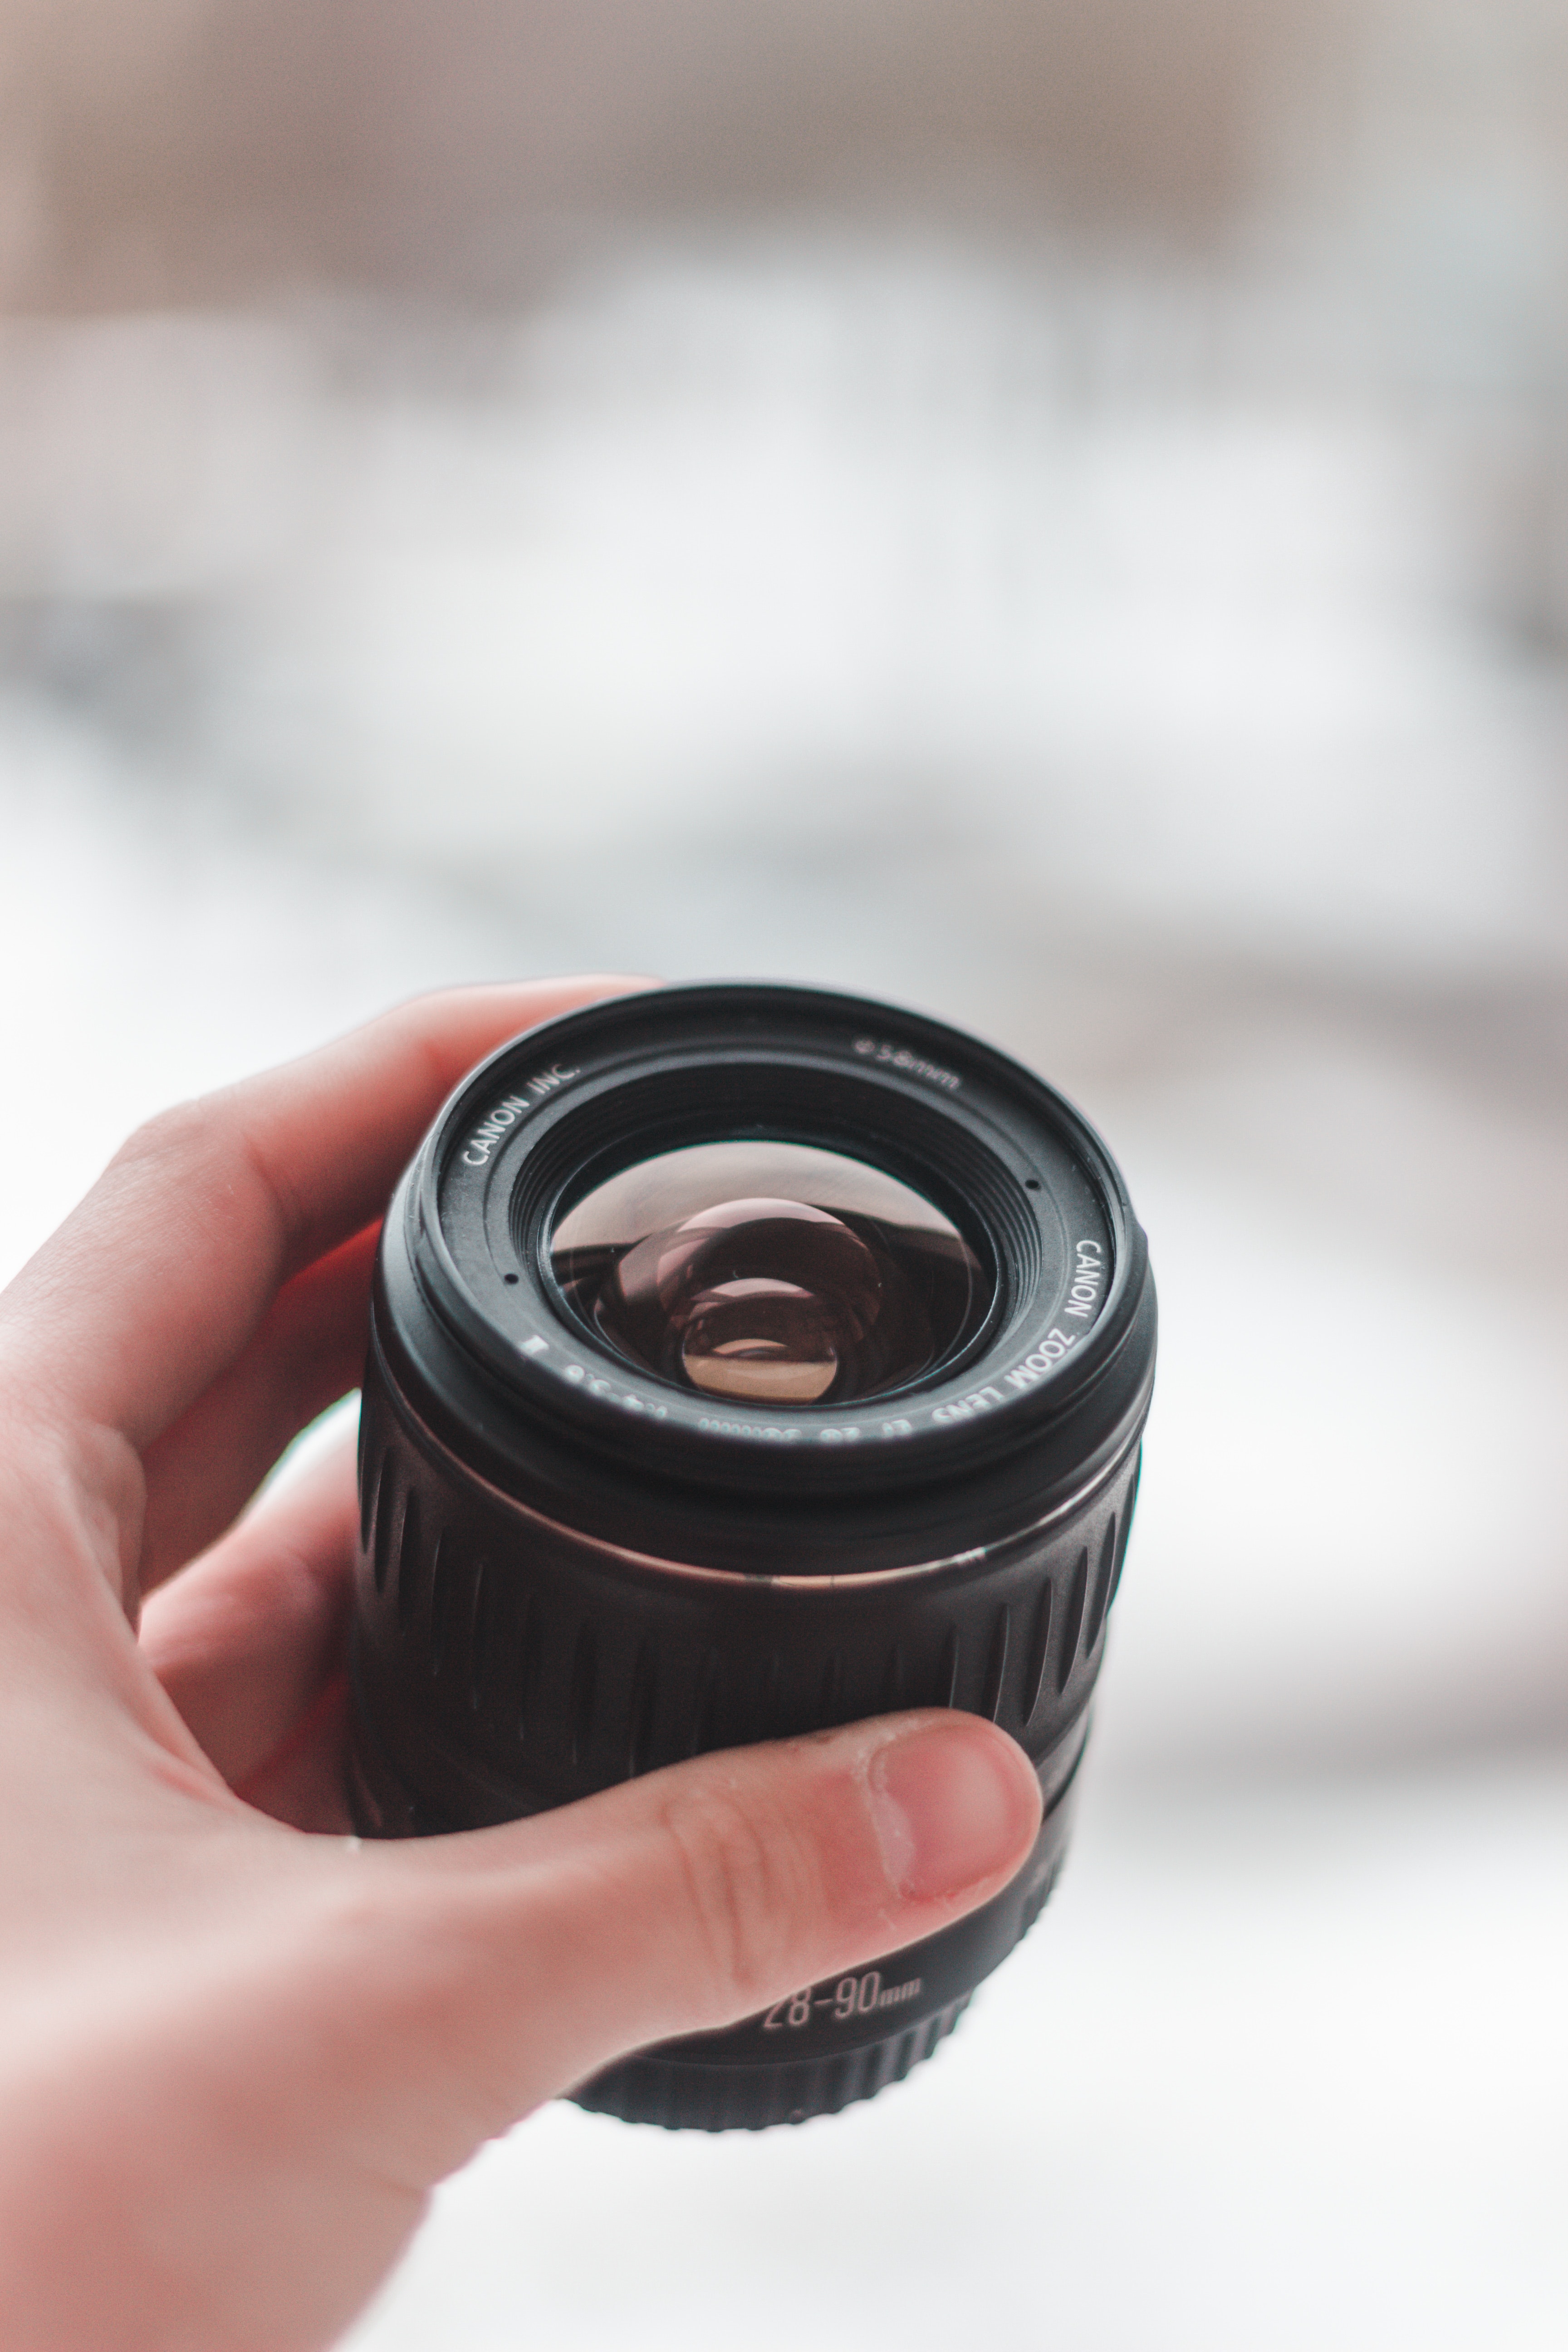
lens, camera lens, product, camera accessory, cameras optics, finger, hand, teleconverter, nail, photography, stock photography, thumb